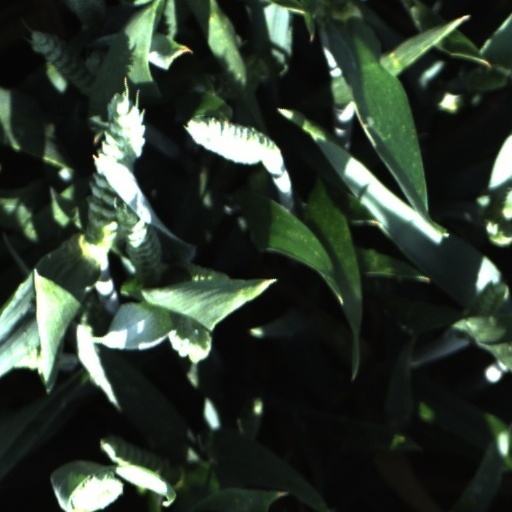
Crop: wheat